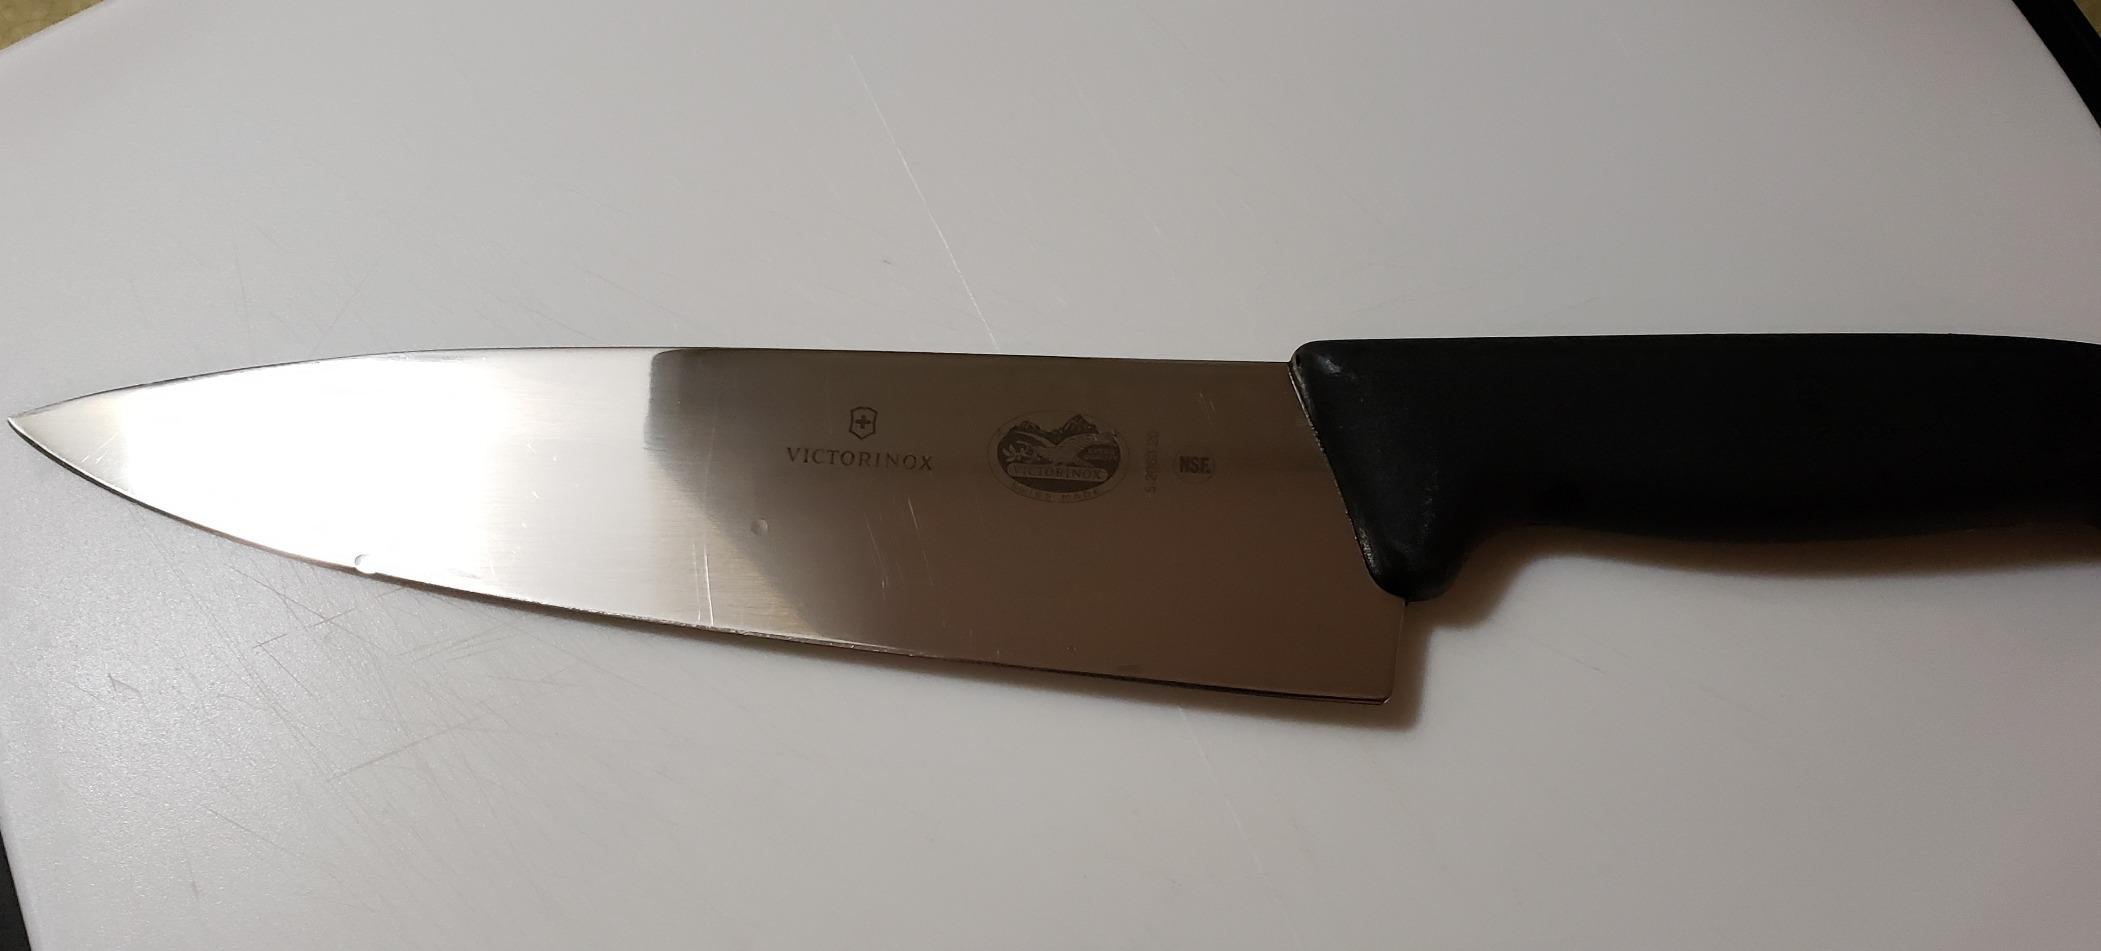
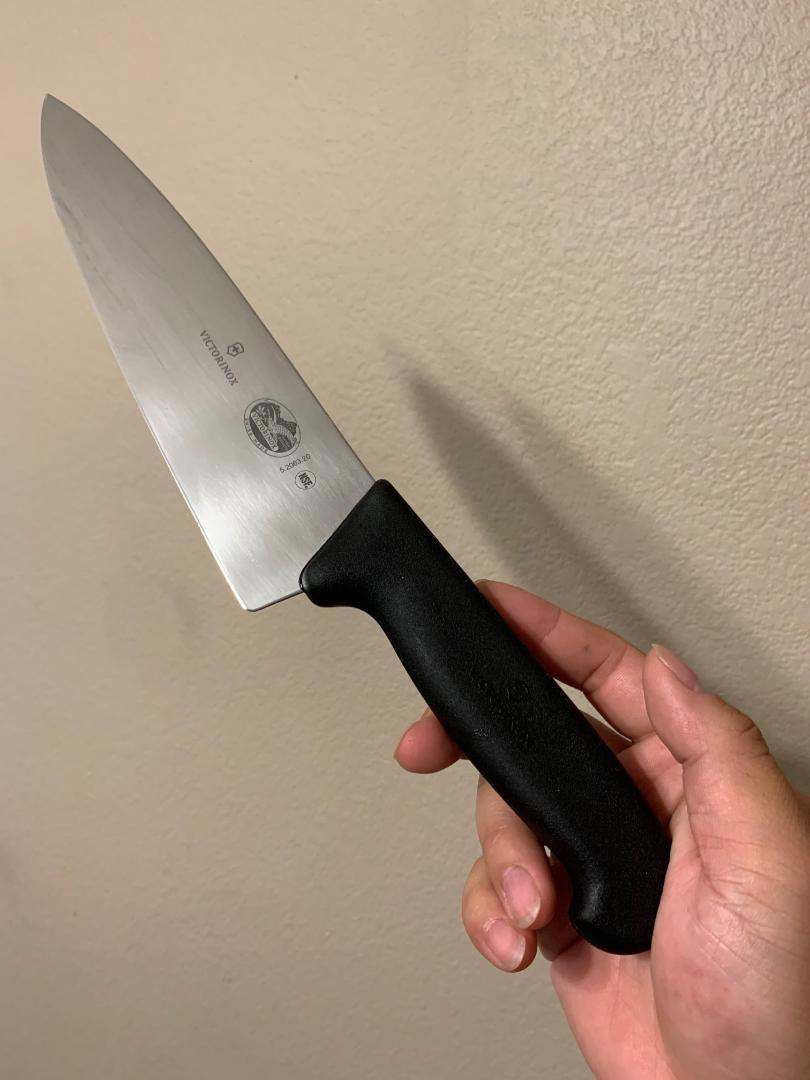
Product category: items_knife
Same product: yes